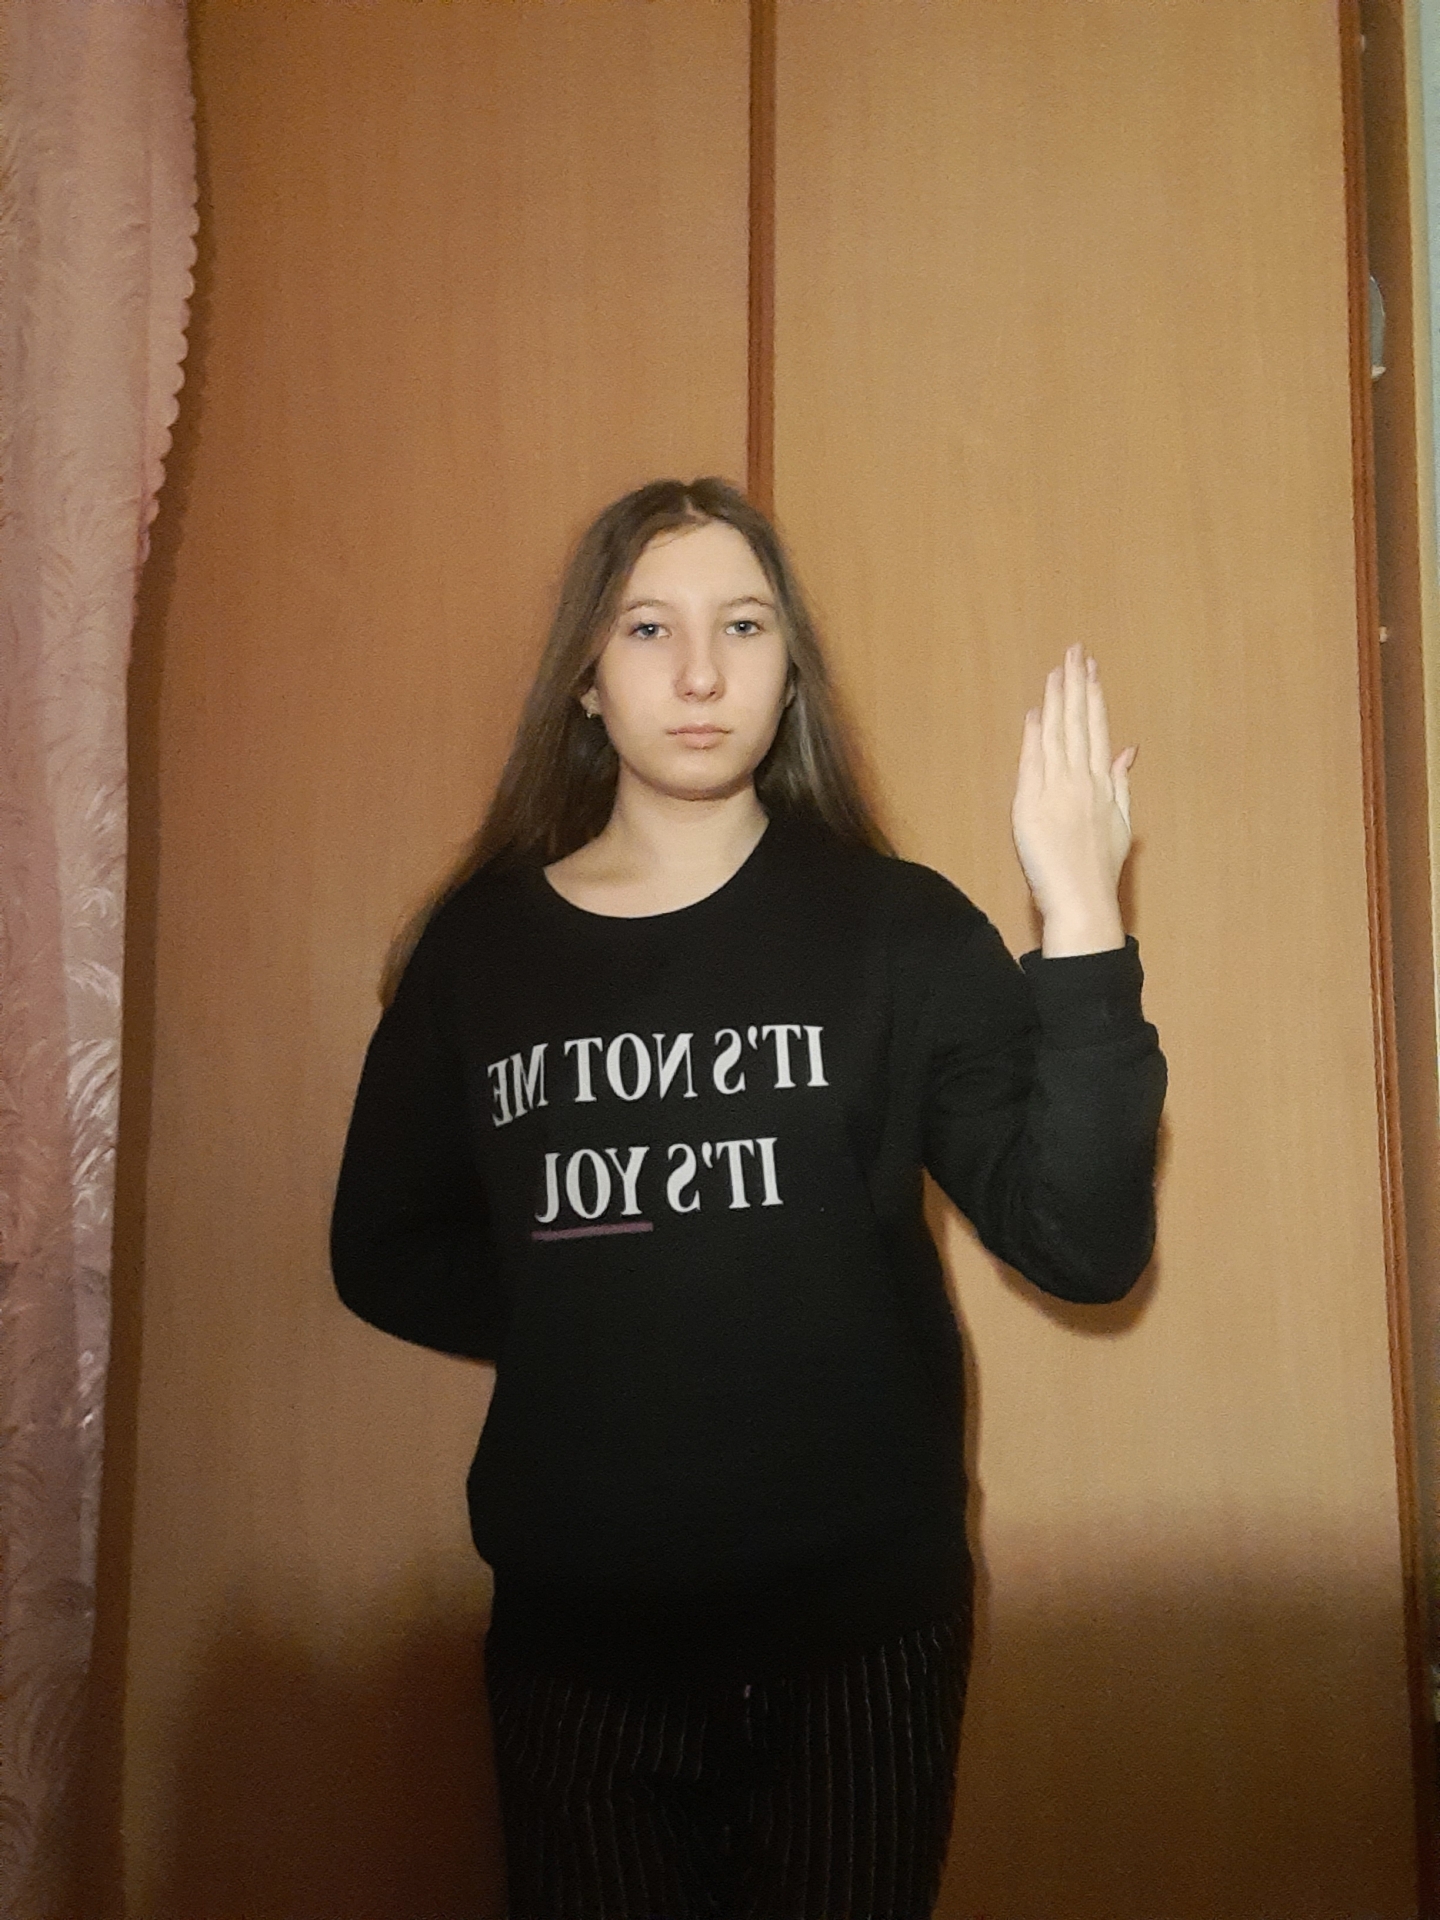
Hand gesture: stop_inverted